Orbiliaceae

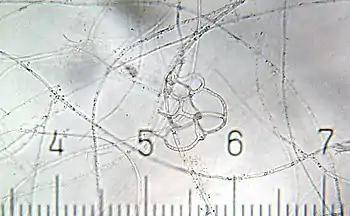
A fungus of the genus "Arthrobotrys", showing adhesive nets that it uses to trap nematodes.  Numbered ticks are 122 μm apart.

The Orbiliaceae are a family of saprobic sac fungi. It is the only family in the monotypic class Orbiliomycetes and the monotypic order Orbiliales. The family was first described by John Axel Nannfeldt in 1932 and now contains 288 species in 12 genera. Members of this family have a widespread distribution, but are more prevalent in temperate regions. Some species in the Orbiliaceae are carnivorous fungi, and have evolved a number of specialized mechanisms to trap nematodes.